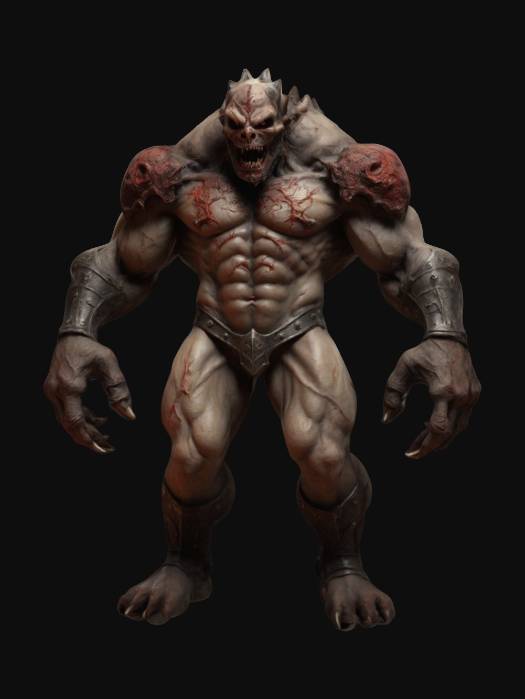
미적 점수 (1~10점): 7